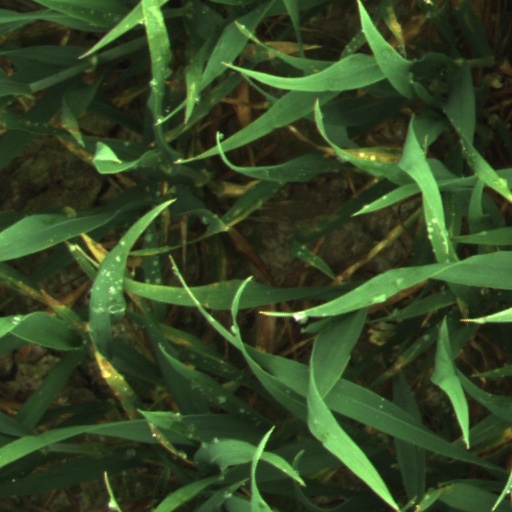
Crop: wheat